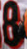
Number: 8